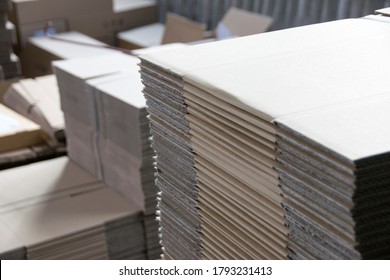
Label: cardboard